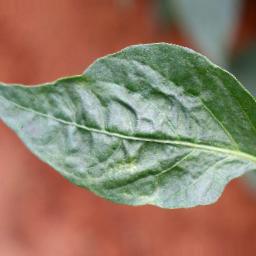
Label: mites_and_trips